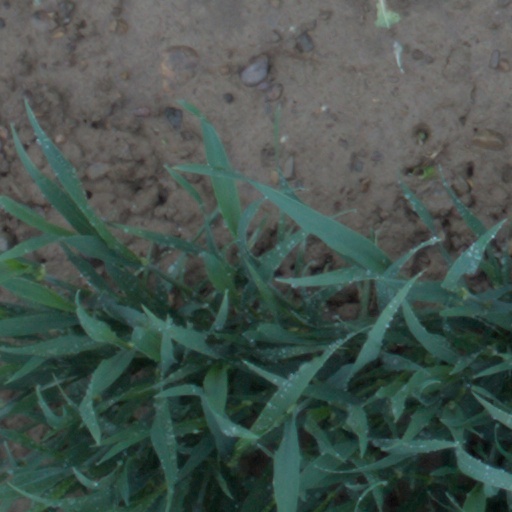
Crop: wheat